Assassination of Lord Mountbatten

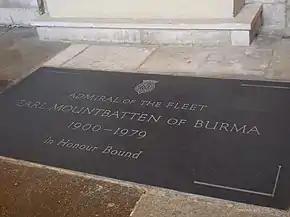
Mountbatten's tomb in Romsey Abbey

Members of the IRA had presented plans to their superiors for action against Mountbatten for several years; he had been considered a target since the start of the Troubles. Mountbatten insisted that he was only given light protection, saying "what would they want with an old man like me?" From the start of the Troubles he was given a twelve-man security detail, which had risen to twenty-eight by 1974. It comprised uniformed and plainclothes members of the Garda Síochána, the Irish Special Branch and the British Special Air Service (SAS) on guard. Mountbatten disliked close security and refused to allow members of his protection onto his boat, or to be nearby in a speedboat when he went out fishing.